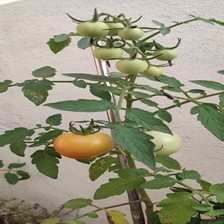
Label: tomato